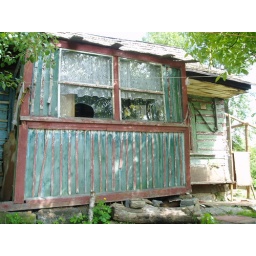
glass in window